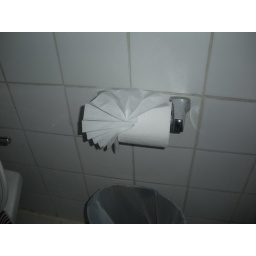
Fanned toilet paper at Royal Inca II Hotel in Cusco